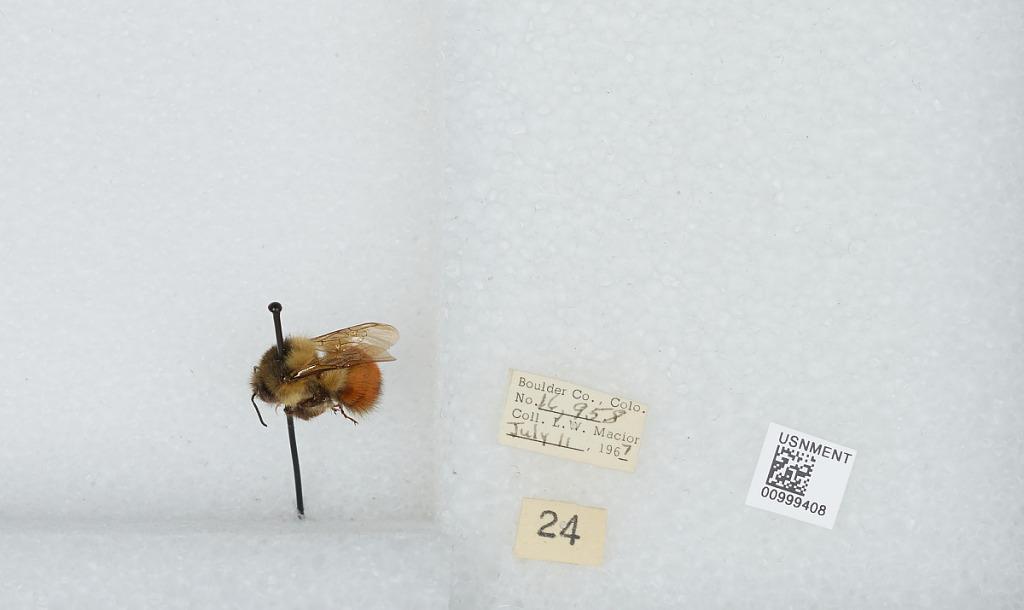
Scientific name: Bombus (Pyrobombus) melanopygus Nylander
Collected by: L. Macior
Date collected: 1967-7-11
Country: United States
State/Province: Colorado